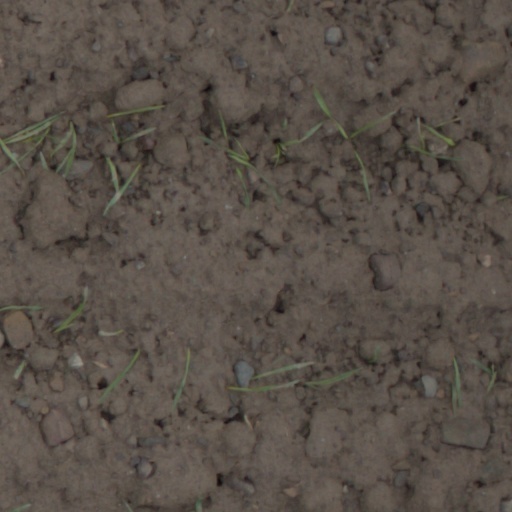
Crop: wheat